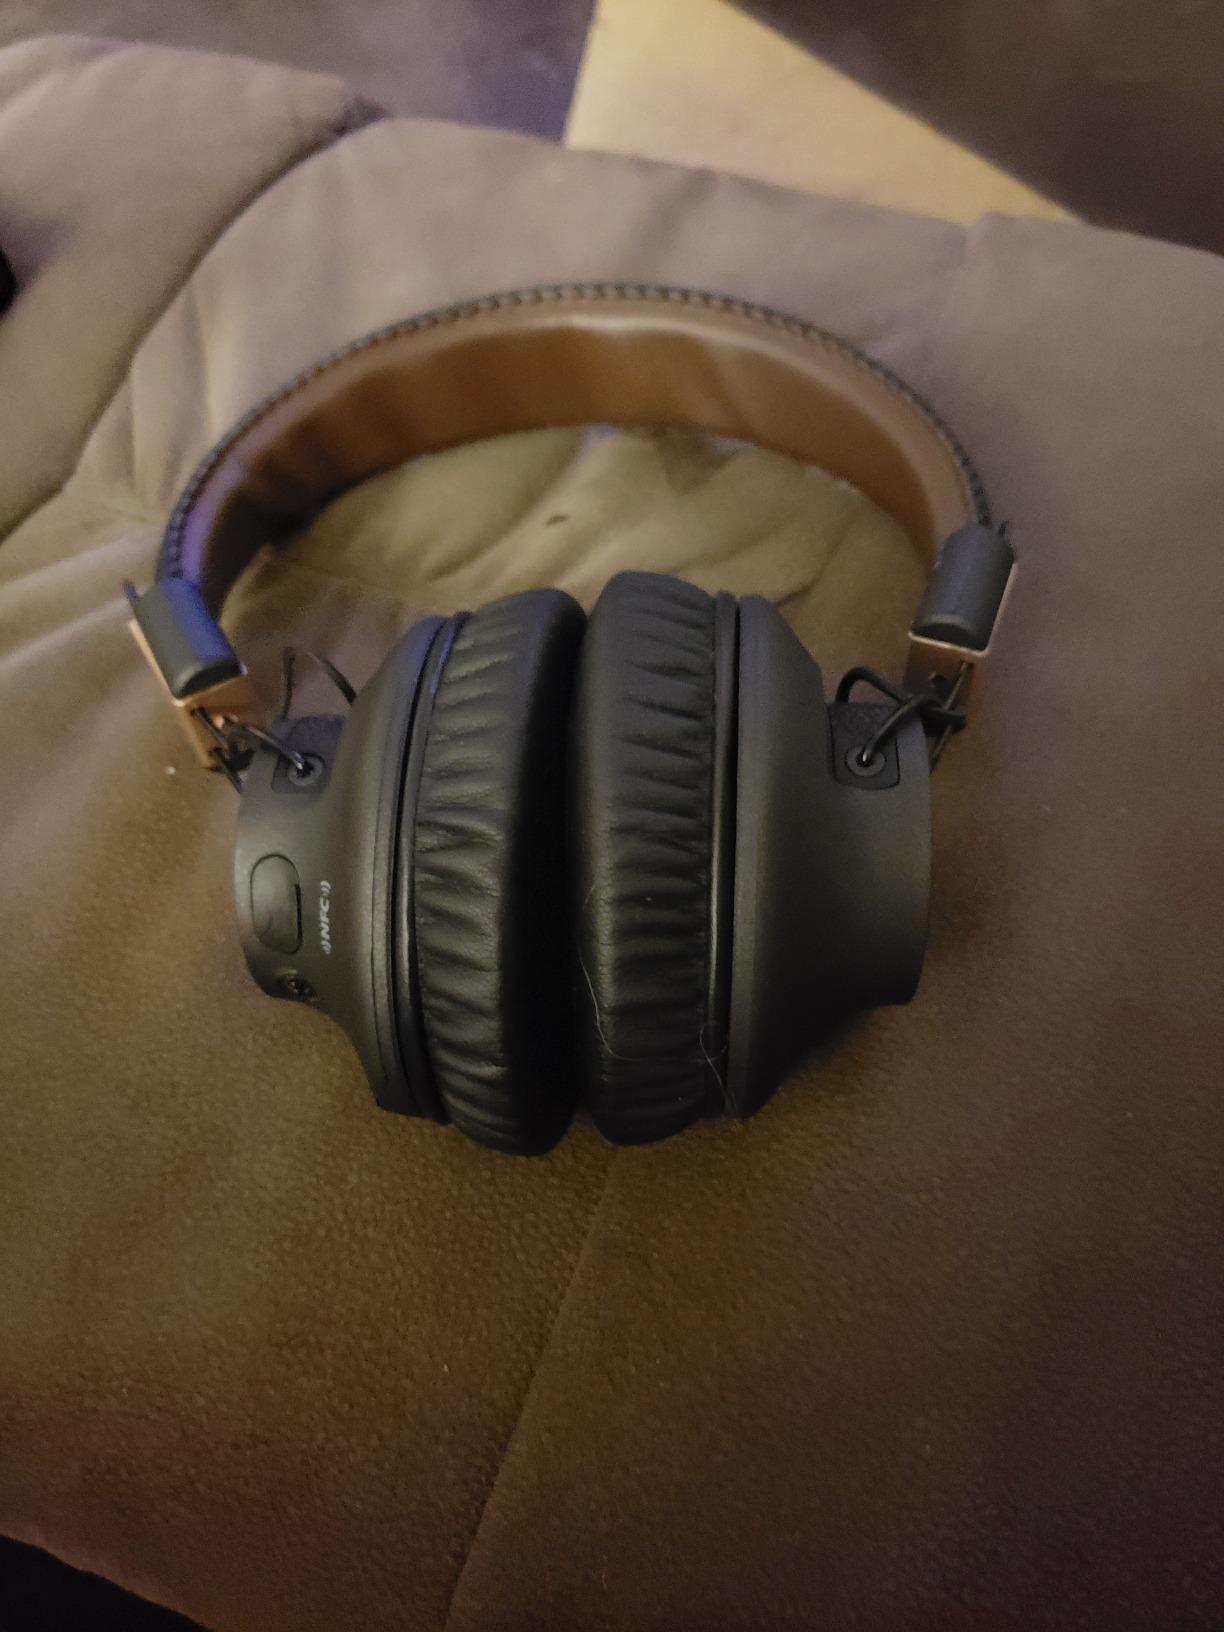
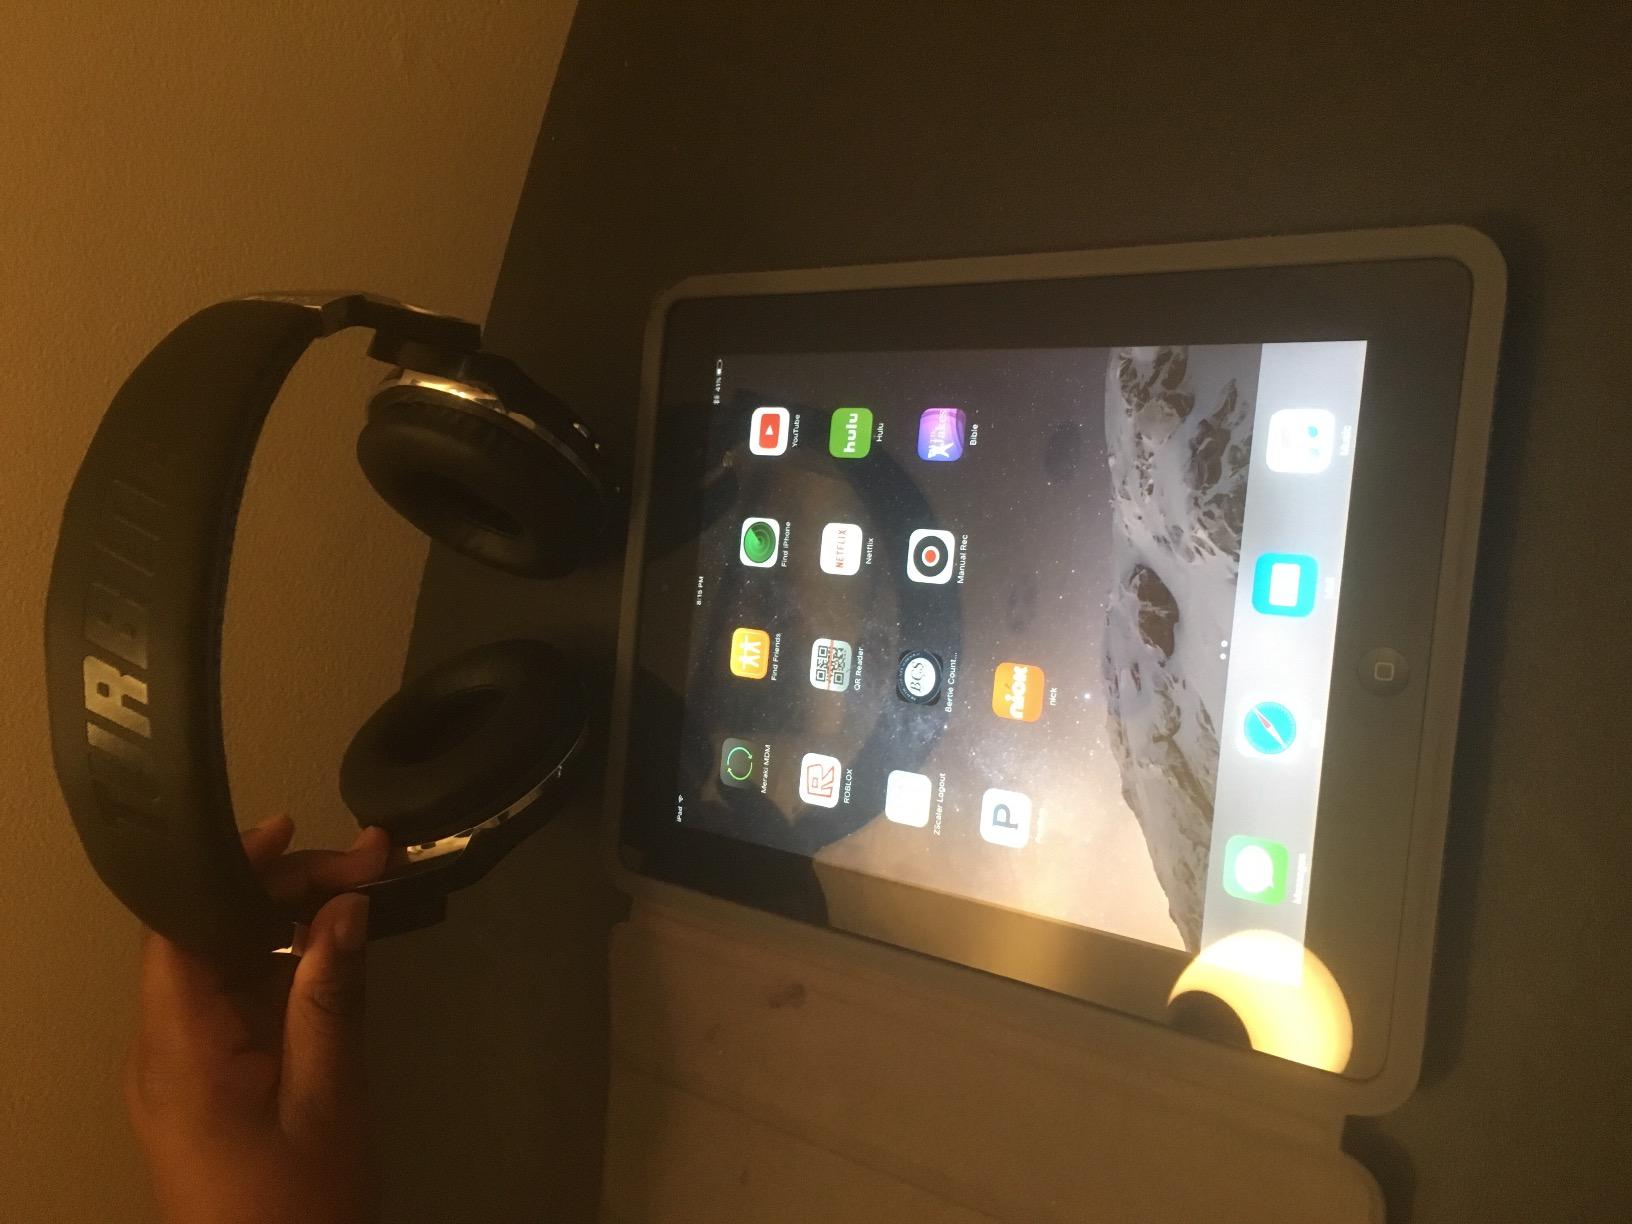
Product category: headphones
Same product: no